Music of Cuba

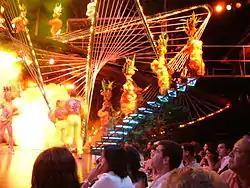
Tropicana stage

The Jazz Band Sagua was founded in Sagua la Grande in 1914 by Pedro Stacholy (director & piano). Members: Hipólito Herrera (trumpet); Norberto Fabelo (cornet); Ernesto Ribalta (flute & sax); Humberto Domínguez (violin); Luciano Galindo (trombone); Antonio Temprano (tuba); Tomás Medina (drum kit); Marino Rojo (güiro). For fourteen years they played at the Teatro Principal de Sagua. Stacholy studied under Antonio Fabré in Sagua, and completed his studies in New York, where he stayed for three years.